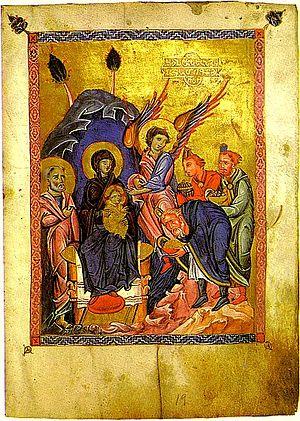
Toros Roslin, né vers 1210 et mort vers 1270, est le plus éminent des enlumineurs arméniens du Moyen Âge classique. Également copiste, il œuvre au scriptorium de Hromgla, principalement au service du Catholicos Constantin Iᵉʳ et de Héthoum Iᵉʳ, roi arménien de Cilicie, un royaume en contact avec l'Occident chrétien par l'intermédiaire des Croisés.
Les livres arméniens se sont développés à travers les âges, des tout premiers manuscrits jusqu'aux livres imprimés. Religieux pour la plupart, ils sont souvent enluminés. Des styles régionaux apparaissent, notamment dans le Syunik, ou dans la région historique du Vaspourakan.
La miniature arménienne est l'expression particulière de la miniature en Grande-Arménie, en Petite-Arménie et dans la diaspora arménienne. Son apparition remonte à la création de l'alphabet arménien en Arménie, soit en l'an 405. Très peu de fragments de manuscrits enluminés des VIᵉ et VIIᵉ siècles ont survécu, le plus ancien conservé en entier datant du IXᵉ siècle. L'âge d'or se situe aux XIIIᵉ et XIVᵉ siècles, période de la formation définitive des principales écoles et tendances. Les plus éclatantes sont celles de Siounie, du Vaspourakan et de Cilicie. De nombreux manuscrits arméniens enluminés hors du pays d'Arménie ont aussi traversé les siècles. Malgré l'apparition de l'imprimerie arménienne au XVIᵉ siècle, la production de miniatures s'est prolongée jusqu'au XIXᵉ siècle et survit à travers la peinture et le cinéma arméniens modernes.